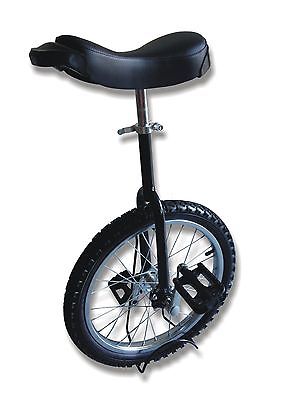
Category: bicycle